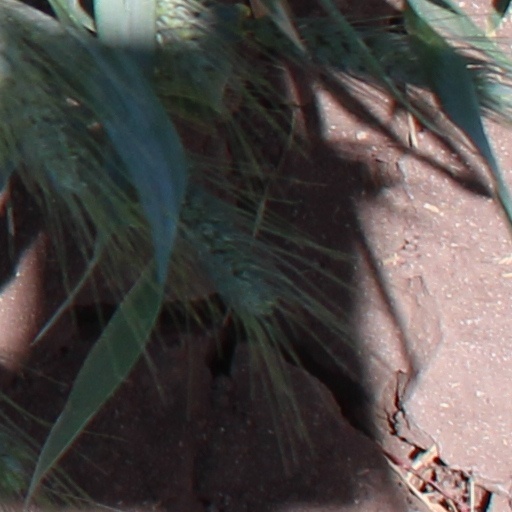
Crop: wheat